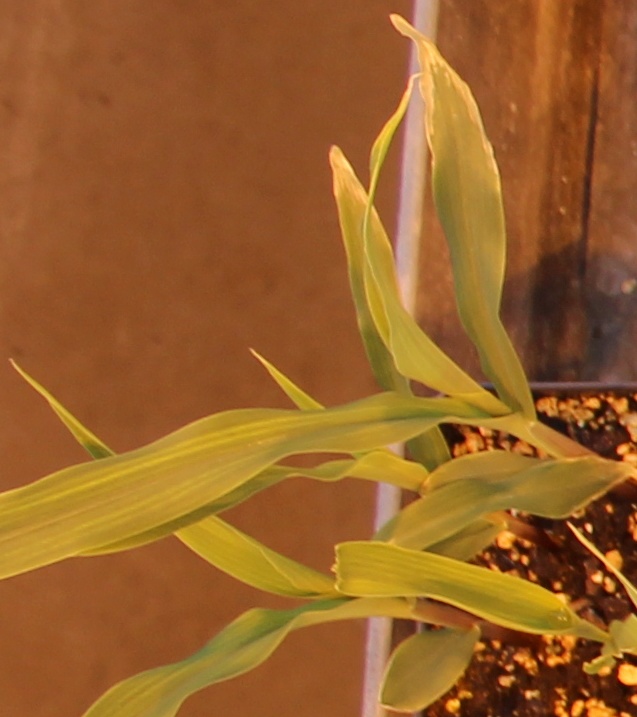
Label: Corn